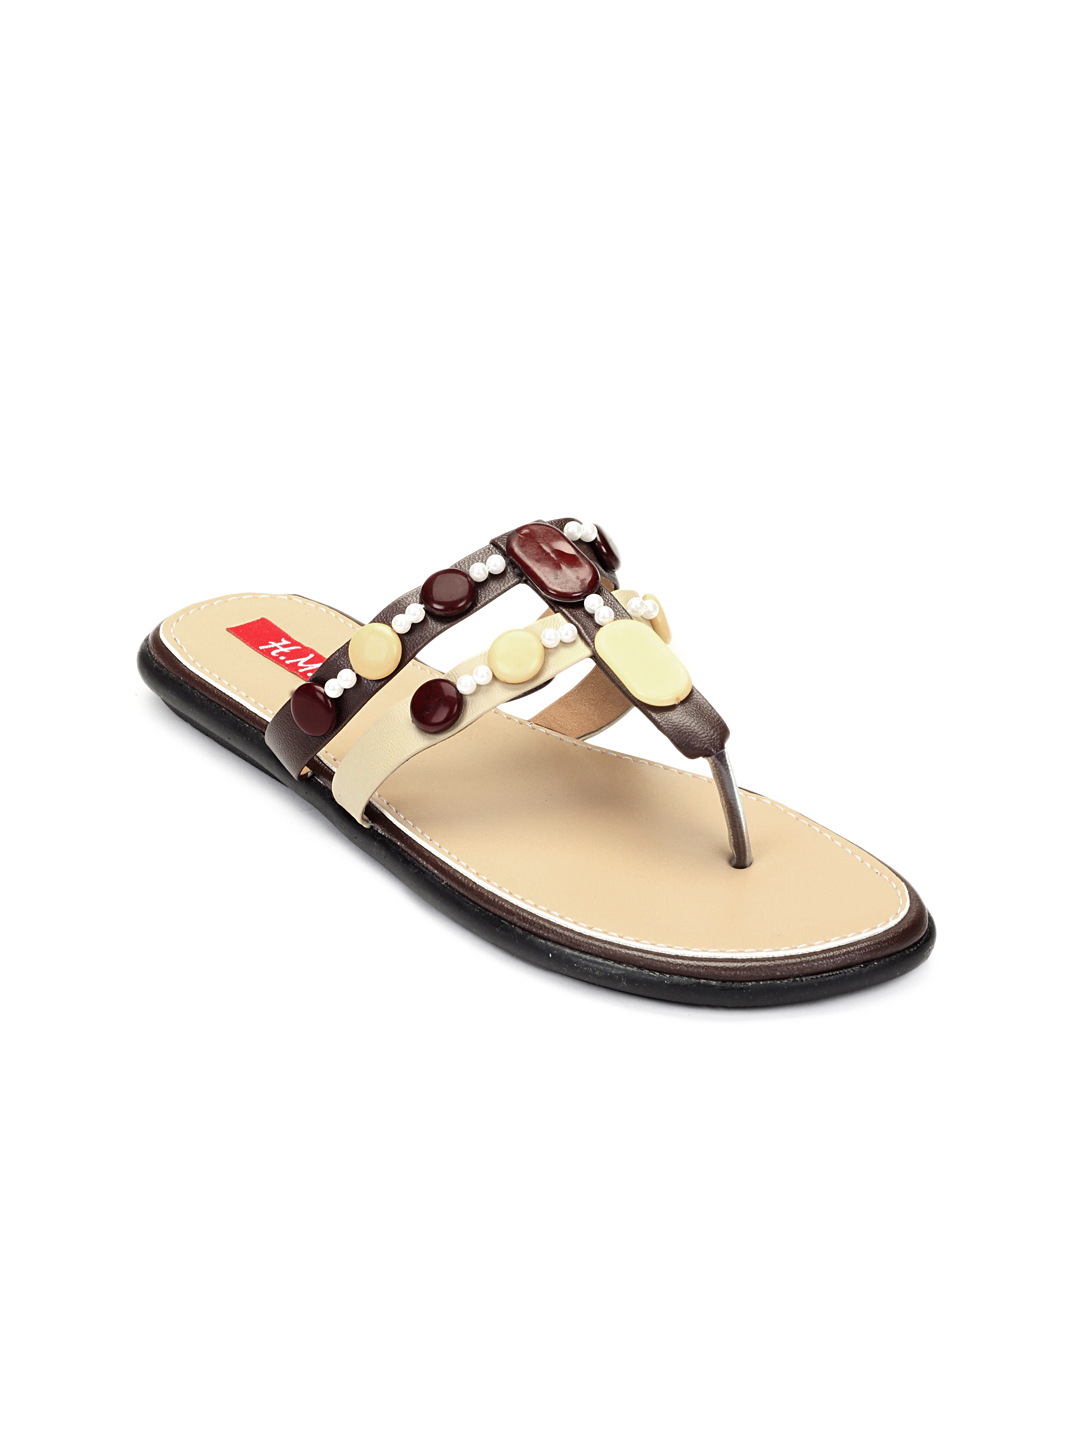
HM Women Brown Sandals
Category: Footwear / Shoes / Flats
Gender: Women
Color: Brown
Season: Winter 2012
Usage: Casual